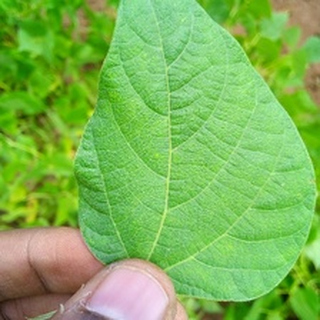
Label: healthy_bean